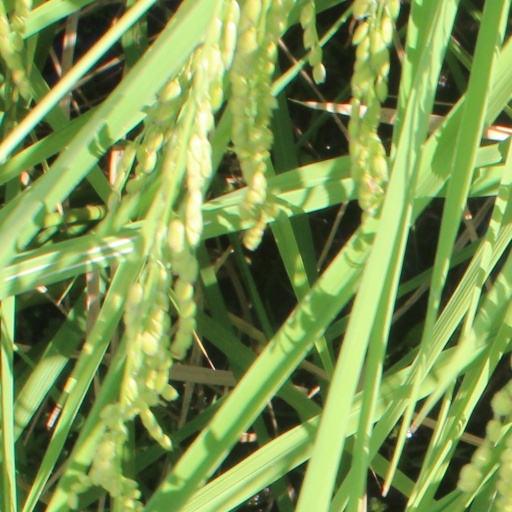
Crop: rice